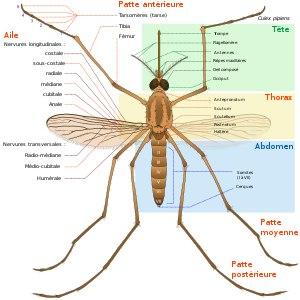
Les Culicidés, appelés moustiques, ou encore maringouins, forment une famille d'insectes appelée Culicidae. Classés dans l'ordre des Diptères et le sous-ordre des Nématocères, ils sont caractérisés par des antennes longues et fines à multiples articles, des ailes pourvues d’écailles, et des femelles possédant de longues pièces buccales en forme de trompe rigide de type piqueur-suceur. À ce jour, 3 546 espèces de moustiques réparties en 111 genres sont inventoriées au niveau mondial mais un bien moins grand nombre pique l'humain.